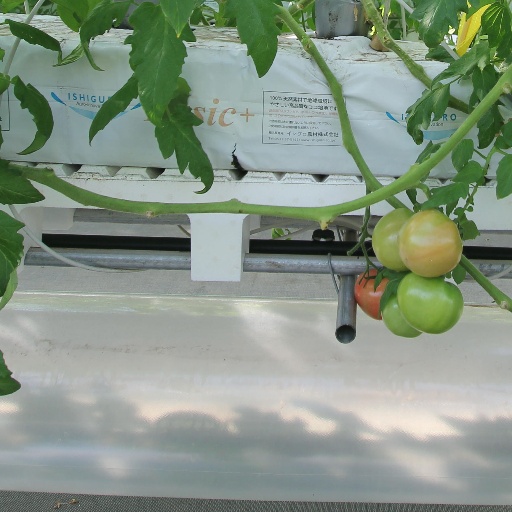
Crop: tomato